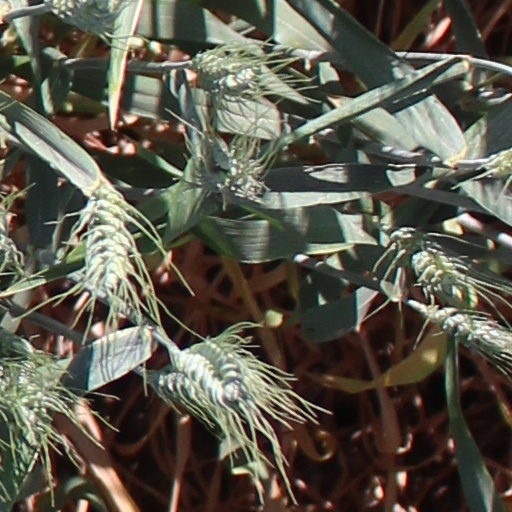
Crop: wheat